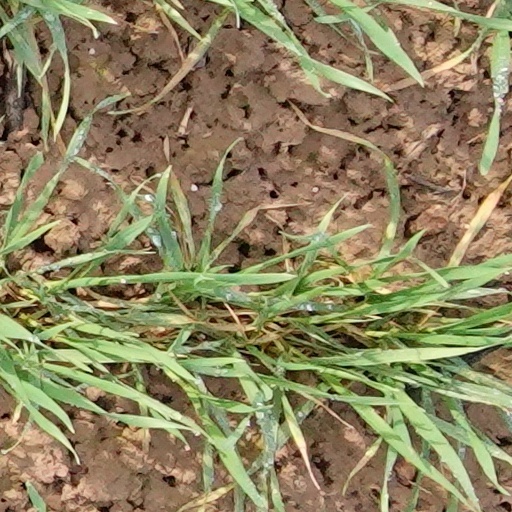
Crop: wheat